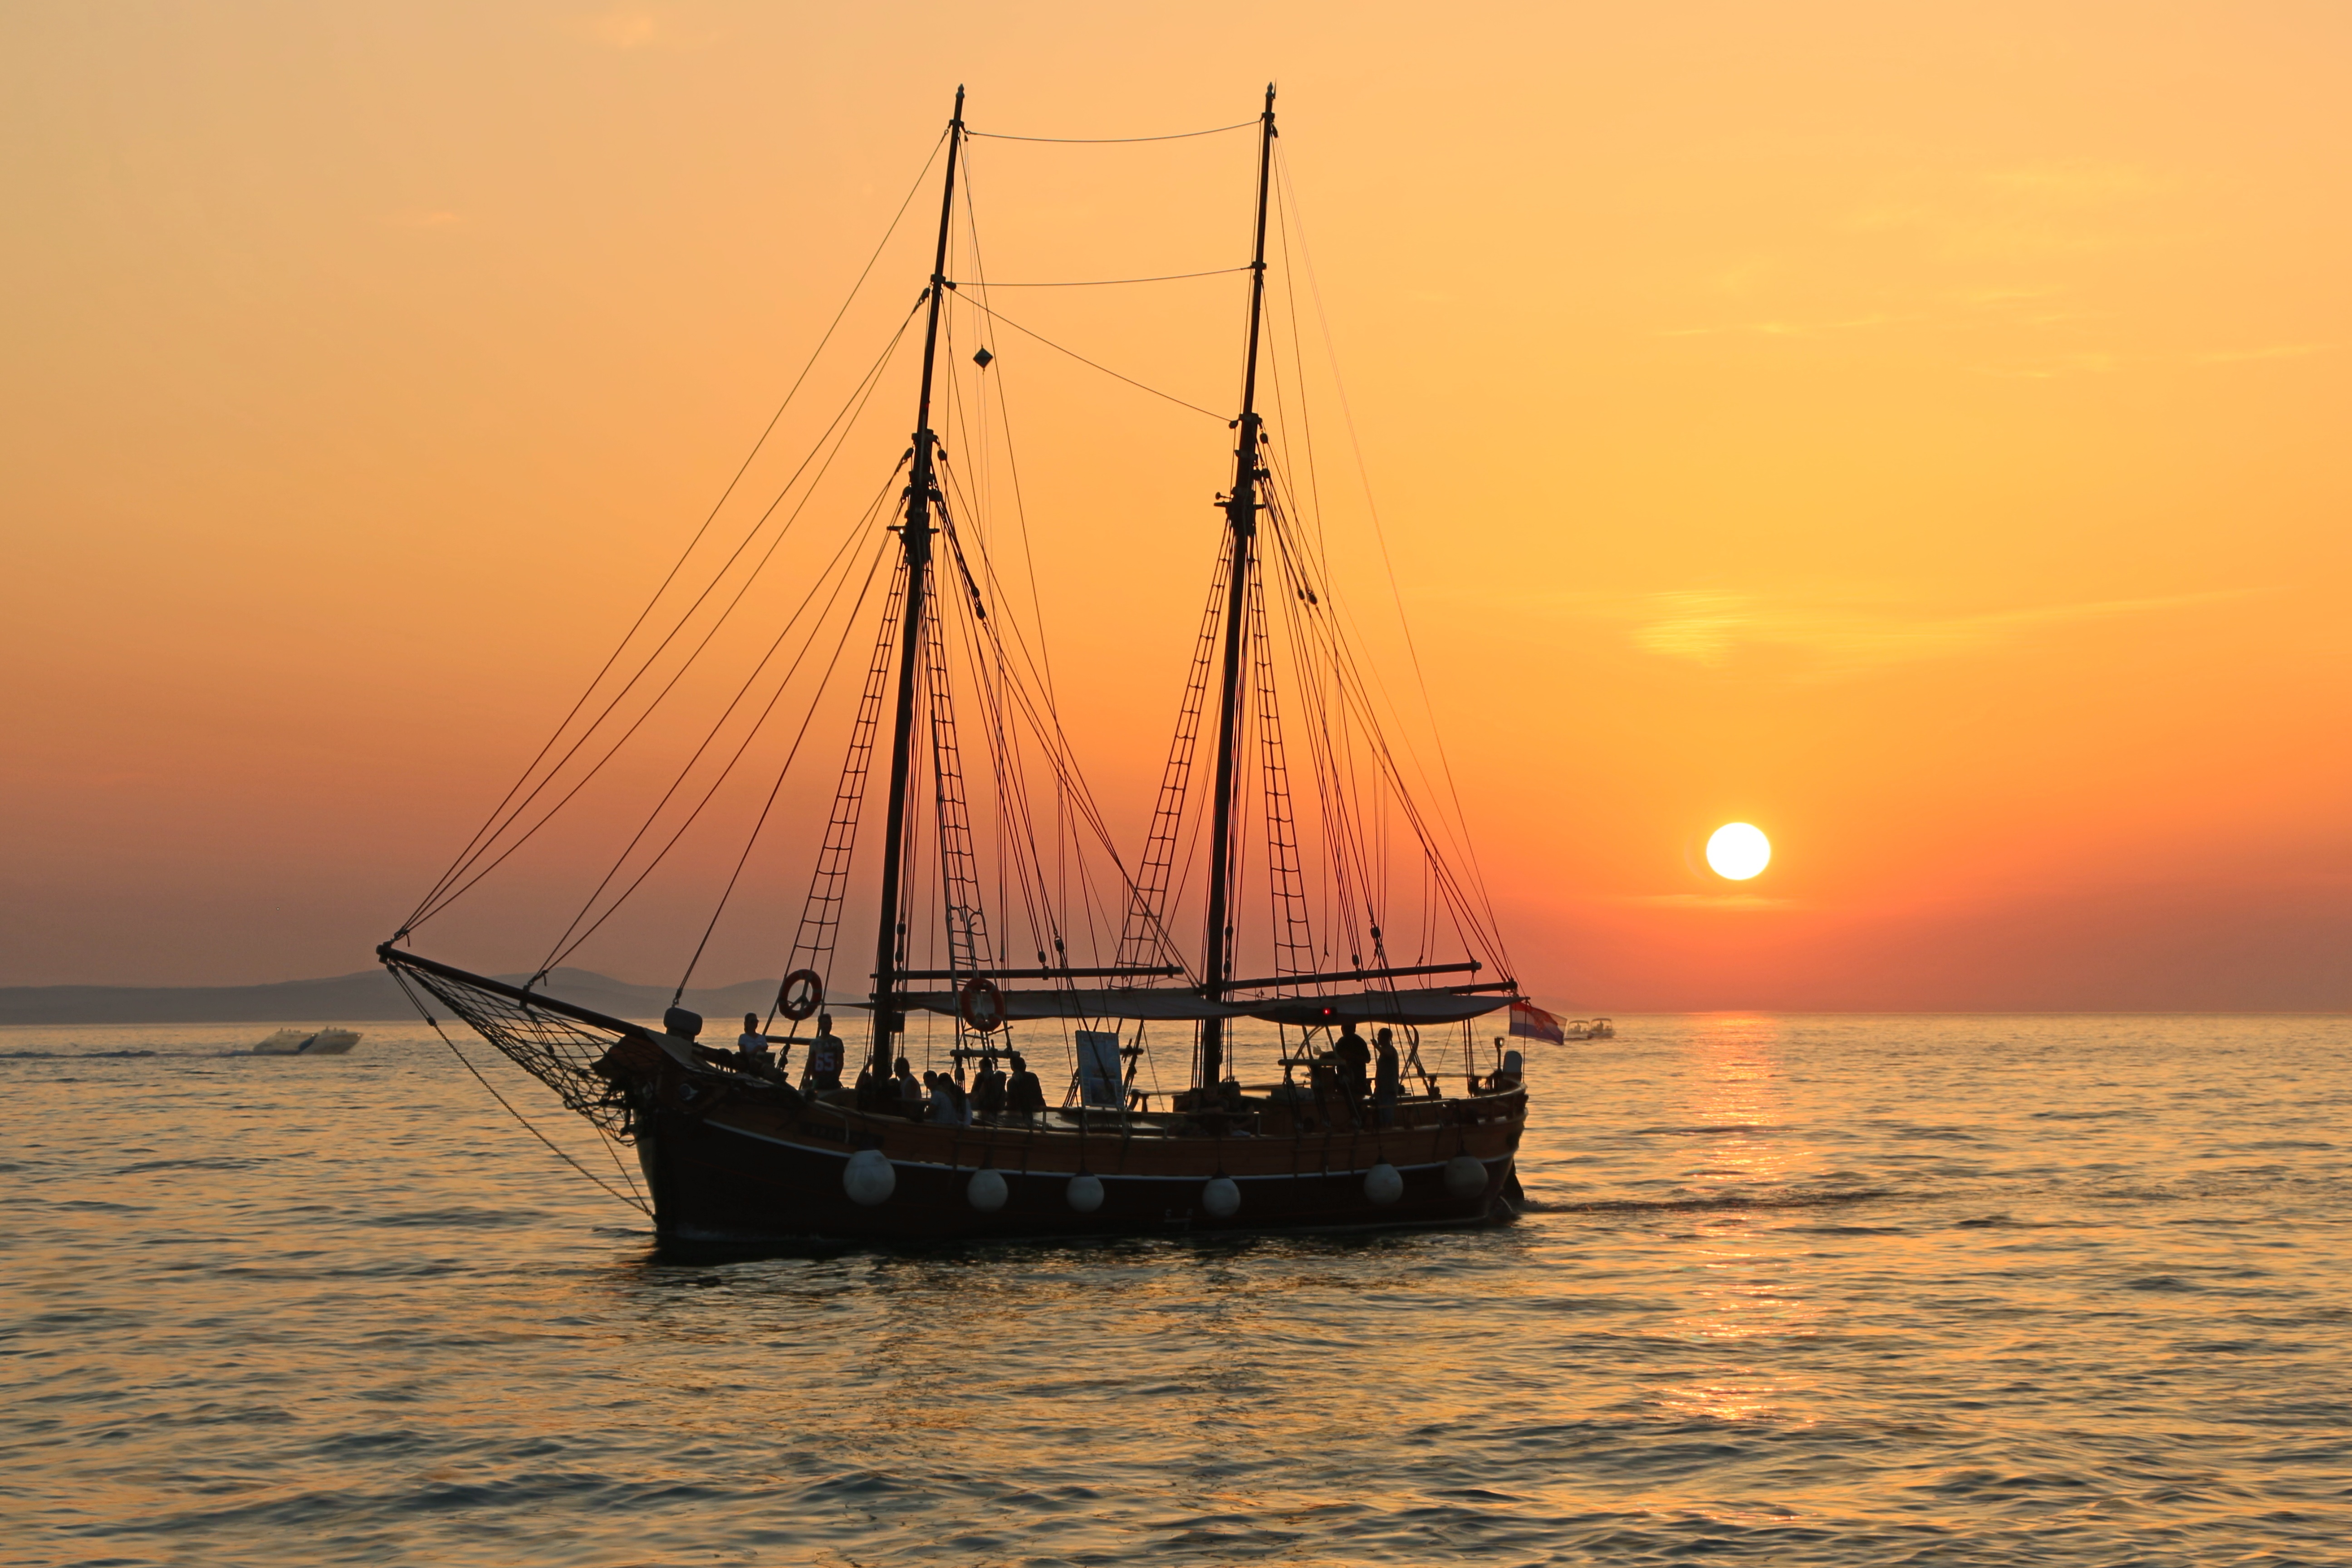
sea, water, ocean, horizon, people, sunrise, sunset, boat, ship, dusk, evening, vehicle, fishing, mast, sailing, sailboat, sail, watercraft, schooner, windjammer, barque, sailing ship, tall ship, caravel